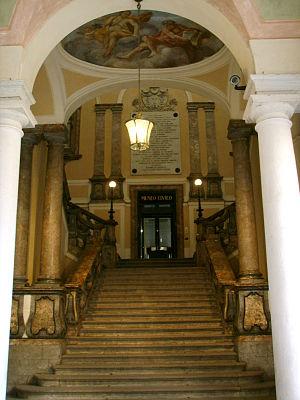
Le Museo Civico Ala Ponzone est un des musées de la ville de Crémone en Lombardie situé Via Ugolani Dati.